Pfalz D.III

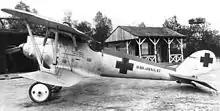
Pfalz D.IIIa (serial 8143/17) flown by "Oberleutnant" Walter Ewers of "Jasta" 77b. The aircraft displays hastily applied "Balkenkreuz" markings

Deliveries to operational units began in August 1917. "Jasta" 10 was the first recipient of the new aircraft, followed by "Jasta" 4. While markedly better than the earlier Roland designs, the D.III was generally considered inferior to the Albatros D.III and D.V. German pilots variously criticised the Pfalz's heavy controls, low speed, lack of power, or low rate of climb compared to the Albatros. The D.III slipped in turns, leading to crashes when unwary pilots turned at very low altitudes. Moreover, the Pfalz stalled sharply and spun readily. Recovery from the resulting flat spin was difficult, though some pilots took advantage of this trait to descend quickly or evade enemy aircraft.